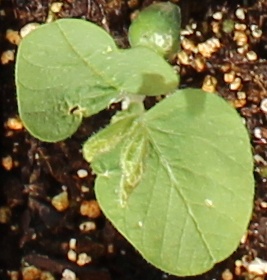
Label: Soybean